Florentia (Roman city)

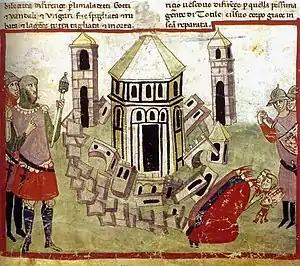
Totila razes the walls of Florence during the Gothic War (535–554)

Florentia was a Roman city in the Arno valley from which Florence originated. According to tradition, it was built by the legions of Gaius Julius Caesar in 59 BC; however, the prevailing hypothesis dates the foundation of the city to the Augustan period (between 30 and 15 BC).